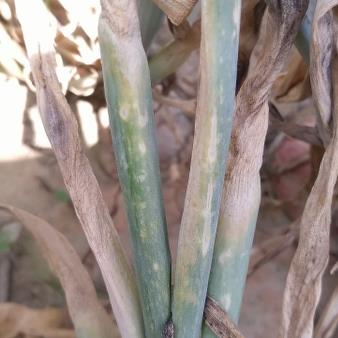
Crop: Onion
Condition: alternaria-d